Alfred Zulkowski

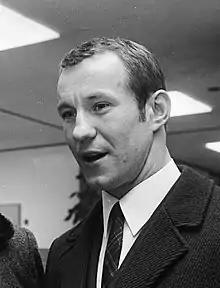
Zulkowski in 1970

Alfred Zulkowski (August 12, 1940 – October 19, 1989) was a German footballer.